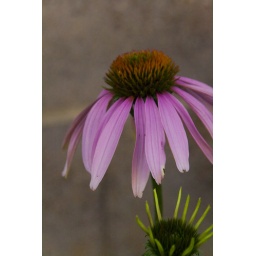
A sad, but colorful flower. With the drooping pink petals, this flower stands alone in an otherwise barren flower garden.